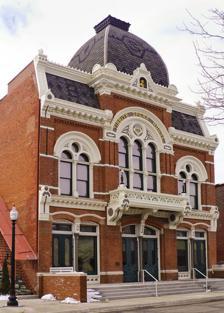
Building: Tibbits Opera House
Country: United States of America
Year built: 1882
This article relies largely or entirely on a single source . Relevant discussion may be found on the talk page . Please help improve this article by introducing  citations to additional sources . Find sources: "Tibbits Opera House" – news · newspapers · books · scholar · JSTOR ( April 2023 ) Building in Coldwater, MI Tibbits Opera House Tibbits Opera House after restoration General information Architectural style Second Empire Tibbits Opera House U.S. National Register of Historic Places Michigan State Historic Site NRHP reference No. 100003577 Significant dates Added to NRHP March 25, 2019 Designated MSHS December 11, 1970 Location 14 S. Hanchett St., Coldwater, MI 49036 Coordinates 41°56′26″N 85°00′15″W / 41.94056°N 85.00411°W / 41.94056; -85.00411 Completed 1882 The Tibbits Opera House is a historic performance venue on South Hanchett Street in downtown Coldwater, Michigan .  Built in 1882, it is the second-oldest theatre in Michigan .  It was listed on the National Register of Historic Places in 2019. Building the theatre Tibbits Opera House as it looked in 1882 with its original Second Empire architectural facade Because Coldwater was on the main railway between Detroit and Chicago, news traveled from cities where entertainment and cultural activities were already well established.  As an area with plenty of lakes and forested parks, Coldwater also attracted city folk as a resort destination. In 1882, when the theatre was built, Coldwater was a day's trip from either Detroit or Chicago, which resulted in Coldwater's becoming a natural stopping point for visitors and theatre performers traveling the byway.  Accordingly, Coldwater residents developed a strong interest in art, culture, and literature. Barton S. Tibbits, the mayor of Coldwater at the time, accepted a challenge to build an opera house in Coldwater. Art gallery owner H.C. Lewis first proposed that he and Tibbits fund and build an opera house in response to pressure from local newspapers. Each man raised $8,000 for the venture, but Lewis soon backed down. Tibbits forged ahead alone, saying he would "build an opera house if it 'bust' my factory", referring to his cigar business in town. Tibbits was described by Dennis Vanes, who later owned the opera house, as "the greatest 'pusher' in Michigan"  adding that "Mr. Tibbits was a hustler by nature, broad minded and liberal and always ready to help the needy and suffering. He was outspoken in his sentiments and sometimes gave offense where none was intended." Barton was the son of Allen Tibbits, one of Coldwater's founders.  After returning to Coldwater after the Civil War to start his tobacco and cigar business, Tibbits found himself involved in a variety of local projects and buildings "including the skating rink , cart factory, and oil stove industry. He even purchased a number of steamboats to navigate the local lakes." According to Tibbits himself, the opera house was one of the costliest projects of his career.  He stated, "I attribute to this enterprise the Opera House my downfall, and the sacrifice of a business, which had I been selfish, would today have made me a millionaire." Indeed, the venture broke Tibbits financially by the end of his life. Tibbits hired Mortimer Smith, designer of the Detroit Grand Opera House to manifest his vision. The Coldwater Republican , the newspaper of the time, declared "the beautiful theatre will be second to none in the state except in size." The site chosen for the theatre was a plot of land on S. Hanchett street, just off the city's busiest street, Chicago Street, and nearby one of Tibbit's own cigar factories.  Coldwater itself was known for its manufacture of cigars and horse breeding . Excavation began Wednesday, November 23, 1881, and the theatre opened almost a year later, September 21, 1882. In the opinion of the Coldwater Republican , Tibbits Opera House was "one of the safest and most stable structures in Southern Michigan ." At the dedication of the theatre, Tibbits gave the following statement: "Through two motives I was stimulated to make this investment. The first was to erect a monument to my memory that every man, woman and child in Coldwater would appreciate. Second, I would show the unhappy dissatisfied portion of our community that I was not selfish, but ready and willing to do anything in my power to beautify and ornament our city.  The old time worn saying that Coldwater is behind the times, and has no respectable place of amusement, tonight passes into oblivion , and with more pleasure than I am able to express I present for your inspection this evening a theatre unequaled in any city the size of Coldwater." The Coldwater Republican had this to say about Tibbits' efforts: "For a long time a serious need has been felt in our city for a first-class place of amusement.  Although Coldwater is the home of so many wealthy citizens, no one has seemed to possess sufficient courage to embark in so hazardous an undertaking until Mr. B. S. Tibbits, with his accustomed energy and "push" which has accomplished so much in other directions, took the matter in hand and put into execution the hopes and wishes of those who, although acknowledging the need, dared not venture to undertake so great a responsibility, and the result is a beautiful building, an ornament to our city of which we may justly be proud, and an honor to Mr. Tibbits that will endure after the curtain has fallen on the last act in the drama of his life." Tibbits Opera House held its first performance, a production of Maid of Arran , on September 21, 1882. According to the Coldwater Republican , the performance wasn't as impressive as the opera house. "The song and dance might have been omitted with advantage" sums up the newspaper's account. Eras of management The Tibbits era The opera houses of the 1800s were the community gathering places for town meetings, local performers, and whatever touring performers passed through.  Many opera houses of the era occupied second or third stories of retail buildings.  The names of these buildings, "opera houses", though suggestive of a high form of art were named to associate the buildings with the grand style of theatres in Europe.  They were not about opera, however. Performing acts and theatre companies toured, often with a repertoire of several plays, musicians, and novelty acts.  As the touring became more organized theatre circuits developed with performers moving from city to city.  Shows warmed up on their way to New York City and Broadway or followed a certain pattern across the nation.  By the early 20th century, vaudeville theatres were being built across the United States to host these shows. After an opening costing $25 a seat, Tibbits enjoyed some grand years, hosting a variety of these kinds of diverse productions.  All in all, the opera house hosted 111 plays during Tibbits' management, the majority of which was comedy . Dramas also hit the stage such as the Shakespeare favorites Richard III , Romeo and Juliet , and Macbeth . Also popular was the oft performed Uncle Tom's Cabin , which nonetheless drew heavy criticism from local reviewers.  The Courier lamented "We knew it would come sooner or later, but have prayed that the calamity might be averted.  Our prayers have been in vain, and we will have to submit to the inevitable." Yet theatre was only one of a large variety of events performed in Tibbits.  The stage was the perfect forum for public speeches and lectures.  Such lectures covered topics as Edwin Lee Brown's " cruelty to animals ", Ida Hulten's " What Shall We Do To Be Saved? " lectures on reformed outlaws , the arctic , and spiritualism .  Allen Tibbits, Barton's father, even offered a lecture called "The Origin of the Aborigines of North America ."  The opera house was a convenient place for various political speeches as well. The opera house hosted a litany of other events, each in a category of its own.  Audiences enjoyed trained dog shows, wrestling matches, Humpty Dumpty Vaudeville and Variety shows consisting of acrobatics , juggling , and farce , the Boston Operatic Minstrels and stereopticon shows. Locals shared their abilities through talent shows and poetry readings . The site was used for community events other than performances such as high school commencements , dancing parties , and masquerade parties . As one of the more seemingly random public events, Tibbits Opera House hosted a reception for a man found not-guilty of arson charges. Despite such a variety of events hosted in the opera house and the diverse constituency that utilized Tibbits on a regular basis, from the outset Coldwater's gem may have been too big to truly thrive financially in such a small community.  In 1885 due to declining attendance and Barton S. Tibbits' own financial difficulties, the opera house faced the very real possibility of being turned into a roller mill . The local community however had become too invested in the theatre to let it go.  Carolyn Gillespie has noted that "although a privately owned theatre, the Tibbits functioned more like a public institution." Thus the community, with the help of the local press, launched the first of what would be a long string of unrelenting attempts to save the theatre. The Henning era In 1885, Joseph Henning, a German saloon-keeper , answered the community's call to action and purchased the opera house for $13,000, just over half the original cost of $25,000. While several individuals assumed management duties throughout Henning's tenure, one of the biggest surprises was his teenage daughter Huldah Henning who by 1891 was managing the theatre on her own, signing her father's name since many performers would not accept a female manager.  Not only was a female opera house manager unusual, but the Courier claimed that Huldah was "probably the youngest Opera House manager in the country and the only successful female one." Henning was willing to try some new things to spur business for the opera house.  He transformed the front part of the basement into a restaurant and saloon and even built an 85-foot (26 m)-long bowling alley.  In 1891 the saloon was turned into a tearoom offering ice cream, cold lunches, and lemonade, which Henning's wife and daughters staffed. Henning also tried to improve the quality of theatrical circuits that came to perform at the opera house, but frequent cancelations and financial difficulties once again threatened to close Tibbits. A number of solutions were proposed for the theatre.  Some suggested that the building be used as a Town Hall and council room.  Others proposed a beer garden with variety shows.  Thespians who wanted the original purpose of the building to be preserved favored the establishment of a stock company to manage the finances.  None of these ideas came to fruition however, and Henning sputtered from one year to the next barely making ends meet. If the diversity of productions during the Tibbits Era was broad, it was even more so during the Henning years.  Theatrical productions included such genres as Irish comedy, combination plays, repertory companies, drama, opera, and operetta .  Comedies began to shift toward vaudeville-type performances in which "the performers became more important than the play", with play reviews focusing more on "the actors' songs, dances and acrobatic skills rather than on the play itself" Uncle Tom's Cabin companies continued to tour, trying to outdo each other with the most sensational stage elements. Set designers pushed the limits with special effects creating a rainstorm on stage with actual water and even pushing the safety limit by lighting part of the stage set in "The Streets of New York" on fire. Such efforts were part of a theatrical movement toward "naturalness" and " realism " on stage.  In "The Police Patrol", a scene depicted the interior of a police patrol barn with horses in stalls.  Once the police alarm sounded, the horses were harnessed and dashed off stage in a matter of seconds. Such was the extent to which performers pushed the element of realism. The number of lectures hosted at Tibbits picked up during the Henning years in part because for a time, the YMCA sponsored various lecture series.  Topics ranged from the problems of the working man hosted by National Assembly of Knights of Labor representative R. F. Trevellick, C. E. Bolton's "Russia and the Romanoffs", a lecture by Robert McIntyre on military life in the Post Civil War South, George Kennan's "Camp Life in Eastern Siberia ", topics ranging from love and marriage to prison life, Paul B. DuChailler's prohibitionist lecture, George R. Wendling's discussion of " Saul of Tarsus ", lectures on various world geographies, and even one called "Old Ocean, Our Slave and Master", by Prof. Juno B. Demotte. Perhaps the biggest draw came from Robert G. Ingersoll who presented a lecture on Abraham Lincoln , attracting audiences from neighboring counties who flocked to listen to his "matchless oratory and brilliant word-painting" Such events not only made Tibbits a place of entertainment, but one of education as well. Speaking events were not only meant to inform, but also to persuade.  Such was assuredly the purpose of a large number of political speeches and rallies during the Henning years.  These events, generally always for Republican causes and candidates, sported rallies with bands, fireworks, and speeches.  Two governors even spoke at Tibbits: Gov. Alger in 1885 and Gov. Luce in 1890. Yet Tibbits was an entertainment center first and foremost, and the Henning years made a bid to outdo the Tibbits Era in wild, extravagant shows.  The opera house hosted everything from boxing matches featuring the likes of John L. Sullivan , to trained horses and mules, a presentation by women who claimed to read minds , and even camel rides. A group called the "Fat Men's Club" entertained the crowd with "singing, dancing and acrobatic performance."  The opera house even hosted a company called "The County Fair" which "featured a horse race with three Kentucky thoroughbred horses ridden by professional jockeys over a three-quarter-mile course in full view of the audience." It is safe to assume that such an even was not hosted in the theatre itself.  One comedy company went so far as to award a winning raffle ticket holder with a Jersey cow . Such a prize was of a very different nature than the winnings would be for modern Tibbits raffle winners. Tibbits hosted a number of musical performances during the Henning Era as well.  Such shows included "The Royal Spanish Troubadours", the "Boston Symphony Orchestral Club", the "Michigan University Glee and Banjo Club", the "Swedish National Octet" which made two appearances, and the " Harvard Quartette." Minstrel groups also took to the stage, although these groups had more of a circus feel to them rather than being strictly musical performances.  Such shows included bike acts, juggling , club-swinging, and cornet playing. One show in particular, "Duncan Clark's Lady Minstrels and New Arabian Nights" reportedly pushed the limits of Coldwater's conservative social mores with one reviewer commenting, "…Seated upon the stage were eight females, scantily dressed.…There was nothing, save perhaps a highland fling, that merited any commendation.  The singing was insipid, the marching by the amazons horribly executed, a little better than a flock of sheep…It is hoped this city will be spared the infliction of another like exhibition." Another reviewer called it "the vilest show that ever appeared in Coldwater", labeling the women as "coarse brazen things." Additional events included art exhibits , high school commencement exercises and reunions, a marionette show, and even a Sanitary Convention. The Jackson era Eventually, Joseph Henning's financial struggles caught up to him, and he handed over the management of the theatre to John T. Jackson in 1894, who married Joseph's daughter, Huldah Henning. Together they managed the theatre with Henning ultimately handing over ownership of the theatre to John and Huldah in 1904. They owned and operated the theatre until its sale to Dennis Vanes in 1920. In later years Huldah's younger sister Josephine Henning Beyer had this to say about the Jackson management: "Under the superb management of John T. Jackson, Coldwater received the joy of witnessing the very best of dramas, operas, bands and orchestras, and various other amusements in a then modern theatre." With knowledge and experience that previous managers lacked, Jackson, the "first 'theatrical man' to manage the Tibbits", was able to make the opera house financially successful for the first time and at a time when other opera houses were on the wane. Not only was he more successful at booking groups for performance, but in the 1890s, he also made improvements to the theatre to give it every modern advantage. Jackson redesigned scenery mechanisms, moved girders to add wing space, made ticket sales more efficient, installed electric fans for the comfort of the audience, added a sprinkler system and steel fire curtain , and updated the available electric current. He may be responsible for the theatre's longevity, since many other theatres were destroyed by fire. Based on the demands of performance companies who insisted on higher ticket prices to justify a trip to Coldwater, Jackson found it necessary to raise ticket prices for the first time. This was met with stiff opposition and criticism by reviewers from the two major local newspapers, The Courier and The Republican . Although these newspapers were unable to deny Jackson's successful management of the theatre, the rift between the press and Tibbits increasingly began to widen. It was a third upstart newspaper, The Daily Reporter , which defended Jackson's management. The only paper that survived was the one that tied its loyalty to the historic opera house. Tibbits Opera House continued to host many of the same types of programming as under previous eras of management, while also bringing new variety to the stage as well. Theatre genres included melodramas , pastoral plays, Irish dramas, combination plays, farce, and scenic attractions, with Charles Hoyt and Clyde Fitch being the most popular playwrights. The farces tended to focus more on comic specialties rather than a developed plot. Regarding one such farce, At the French Ball , a reviewer quipped, "…The play is one of those kind of creations that one enjoys when he has had a good dinner and has nothing else to do but to gaze and laugh, and feel as Frenchy as possible." Another feature of comedy in this era is that it increasingly included elements of vaudeville with it becoming increasingly "difficult to distinguish between pure comedy and variety entertainments." Famous melodramas during the period included The Convict's Daughter and Was She to Blame . The number of Uncle Tom's Cabin companies, whose shows had apparently evolved into farce and comedy from the original serious tenor of the story, declined during this period. But taking the place of Uncle Tom's Cabin was the oft repeated Faust , an opera which stressed scenery and electrical effects. The comic opera Wang featured one of the more absurd stunts performed on the Tibbits stage with a beer-drinking elephant that downed a four-gallon glass of brew. All in all, 376 plays were performed on the Tibbits stage in the decade from 1894 to 1904 alone, a large increase from the Barton S. Tibbits era. Musical performances continued to be popular as well with such groups as the "Chicago Marine Band", "the Mexican Troubadours", the "Boston Ladies Symphony Orchestra", and the very famous "Sousa Band" featuring John Philip Sousa , which performed twice in 1897 and in 1900. One musician, whose performance was inconvenienced by the failed shipment of his luggage and noisy child in the audience stormed off the stage. The Weekly Courier noted, "He deliberately put his fiddle under his arm and left the stage like a crusty old curmudgeon." 1898 even featured an open-air concert from the Tibbits balcony, which was part of the original Tibbits façade. Speeches and lectures continued to be a regular offering on the Tibbits stage. These included such lectures as Wallace Bruce's "Philosophy of Wit and Humor", Charles Hampton's "Hard Times, Their Cause and Cure", and Robert G. Ingersoll's "Liberty of Man, Woman and Child." Capturing the rhetorical might of such lectures, the Weekly Courier described Judge Yaple's lecture "Personality", with the following words: "A flowing crystal of words, here and there sharply broken into prisms of color, through which one caught a glimpse of crimson sunsets, the majesty of the mountains, the waving flowers of the meadow, the sweetness of the lilies of the valley, the stillness and solemnity of the leafy woods, the songs of birds, the celestial harmony of the starry heavens and the roar and thunder of a thousand Niagaras." A number of political speeches were offered as well by the likes of Gov. Rich, Senator J. C. Burrows, Gov. Shaw of Iowa, and Adeli Stevenson, a vice presidential nominee. Variety and Vaudeville continued to increase in popularity during the Jackson years with repeat performances by Humpty Dumpty companies, pantomime , and even magic shows. Shows also took an eerie turn with Anna Eva Fay's spiritualism performance, Mysterious Oneida's séance , and Hermann the Great's show on occult phenomena. As technology improved, so also did the kinds of innovative performances Tibbits was able to put on stage. Such obscure technologies as cinematoscopes and luminere cinematographs offered the promise of displaying moving pictures. Kleine's Lumiere Cinematograph promised families the chance to see their sons in the Spanish–American War march toward the camera. Thomas Edison 's Magniscope never reached Coldwater because it exploded en route, but his Animotoscope did. Eventually the Lyman H. Howe Company offered genuine moving pictures with its Vivograph Graphophone, which depicted a train ride through the Rocy Mountain's Frazer River Canyon. While such technologies had much to be desired in terms of quality, they were nonetheless important steps in the march toward the modern cinema. Although he had fallen on financial hard times, Barton S. Tibbits lived long enough to see his dream survive and prosper. It is only fitting that upon his death, his memorial service would be held on the very stage that he erected at his own sacrifice for the benefit of Coldwater and the wider community's citizens. His funeral was held August 27, 1889. The opera house also offered memorial services for President McKinley . The Cinema era Tibbits Opera House during the cinema era. The original facade was bricked over to give the theatre a contemporary feel. In 1919 Dennis and Estella Vanes purchased Tibbits and brought in movies.  William J. Schulte bought the opera house in 1934 and physically "modernized" it into a movie theater. The Modern Era The 1960s facade before any restoration efforts began Today, Tibbits' youth and educational programming provides diverse opportunities for children and teens to participate in the arts.  The programming includes productions in which the cast is made up of area children, touring arts presentations and Popcorn Theatre, and shows presented for children featuring members of Tibbits Summer Theatre's professional summer stock company . Additionally, concerts offer a variety of touring performers. The Tibbits Art Gallery on the lower level, exhibits the work of many fine professional artists, local art groups and children as well as provides a yearly juried show for high school students. The Tibbits also holds an annual benefit auction that is as much a social event for the area as it is a fund-raiser. In addition to the programs sponsored by the Tibbits Opera Foundation, the theatre is used extensively by community groups presenting plays, musicals, concerts, dance programs, travelogues , pageants , and variety shows. During the rest of the year Tibbits presents an entertainment series featuring a variety of artists and styles. Recent performers have included Jeff Daniels , Melissa Manchester , and John Corbett . The effort is to bring quality arts performances and "name" entertainment to Branch County's rural community. Funding for the Tibbits Opera House comes primarily from memberships in the Tibbits Opera Foundation which are open to individual and corporate supporters. Tibbits Summer Theatre The cast on stage during On Broadway: A Modern Songbook in June 2010. Tibbits has long sought to present the best possible theatre for Branch County and the surrounding area. Since 1966, Tibbits Summer Theatre (TST) has brought professional theatre by stock company to Southwest Michigan and the tri-state area. USA Today has even named Tibbits one of "10 great places to see the lights way off Broadway." Yet the first two years of summer stock at the newly restored Tibbits, beginning in 1964, were produced by the American Theatre Festival.  Mostly made up of theatre professionals from Indiana, the group presented a large season, with a new show opening every week.  The comedy " The Solid Gold Cadillac " was the opening production, followed by nine other plays and one musical. By 1966, Tibbits executive director Larry Carrico decided that Tibbits itself would produce the season.  Musicals became the stock-in-trade and are still the staple of the Tibbits season.  While Tibbits has produced the biggest names such as " Show Boat ", " South Pacific ", and " Fiddler on the Roof ", it has also been instrumental in introducing audiences to lesser-known gems such as " Lucky Stiff ", "Hi-Hat Hattie", "Baby" and " I Love You, You're Perfect, Now Change ." Architecture Original construction Preserved in the edition of September 19, 1882, of the Coldwater Republican newspaper is a richly detailed account of the building's physical description. From surviving photos and valuable accounts like these, we can re-imagine the experience of the original theatre patron.  When Tibbits Opera House first opened, such a patron would have found the theatre to be nothing less than an architectural masterpiece. A modern-day view of the inside of the theatre house A patron's first experience of the theatre would have been a view of the building's façade. [ tone ] With its French " Second Empire " architectural design, the building was adorned with a 24-foot (7.3 m)-tall, slate -covered cupola with a flag staff mounted with a golden eagle statue.  The tip of the dome itself towered 76 feet (23 m) above the pavement below.  At the base of the cupola, one could behold an elegant bronze bust of Shakespeare, and below this still, inscribed in an arch above the front window was "Tibbits Opera-House, 1882", in gold leaf .  The face itself consisted of iron work, red and black brick, and cut stone "united in excellent taste."  Three large windows allowed the glow of the sun to fill the theatre lobby, and below the middle window was an iron balcony furnished with glass globe lanterns . As a patron entered the front doors, he would have found himself in a lobby with two stairwells leading up to the balcony , a manager's office, and a smoking room .  Upon stepping through the terracotta leather covered and gold trimmed wooden doors into the auditorium , a patron would have been softly bathed in the shimmering glow of 94 gas lights .  These lights, were crafted of polished brass and fitted with etched glass globes.  The stage itself was equipped with 174 gas lights.  All the lights in the entire theatre were controlled from the stage by means of a pipe system, allowing the stage manager to ignite or extinguish any or all of these brilliant lights in an instant.  Beneath a dome resplendent with painted cherubs , a large chandelier , known as an "Opal glass reflector", scattered sparkles of reflected light over all.  Elegant red Brussels' carpet softened patrons' steps, and grand opera chairs, upholstered in dark Cardinal plush awaited to seat them.  These chairs were engraved with the monogram , B.S.T., Barton Tibbits' initials, and many of these chairs offered foot rests and hat and umbrella racks.  Amazingly the auditorium originally held 1,000 seats for patrons.  The seating area was divided into the parquet and the parquet circle – two separate areas on the floor in front of the orchestra pit .  The walls of the auditorium, colored in cameo tints and dashes of cardinal, green, and gold color in "conventional figures" produced "a warm, sunny effect and [gave] the auditorium a bright and airy appearance which is very pleasing."  Dominating the scene was a grandly ornate 34-foot (10 m)-wide by 53-foot (16 m)-long proscenium stage with elegant opera boxes situated within the massive tin and plaster arch. A modern-day view of the Tibbits stage and proscenium arch The stage itself had all the latest technological features.  Scenery and curtains were shifted and moved via the rigging loft , and the stage itself included a "paint-bridge and movable frame, five sets of grooves, trapdoors , and every modern convenience for producing all kinds of scenic effects."  Additionally, speaking tubes and bell signals connected the stage manager with the box office, orchestra, and scene and trap shifters.  The stage's collection of scenic backdrops was exhaustive and of the highest quality, and was a third larger than the Kalamazoo Opera House. The boxes were draped with cardinal silk plush curtains, lined with gold, and trimmed with lace.  In the center of the proscenium arch, one beheld a portrait of William Shakespeare and above this portrait against a light-blue background was "a group of cherubs, gracefully posed, representing music and the drama."  Surrounding the main chandelier in the auditorium were more "cunning little cherubs" trailing garlands of flowers.  In the words of the Coldwater Republican , "The delicate coloring of the background brings out the figures in strong relief so one may almost imagine them floating in space and inhale the odor of their fragrant burden."  The cove around the auditorium also was decorated with "vases of flowers, bouquets and conventional vines and figures."  L. B. Chevelier, who painted many of the stage's backdrops, was the artistic genius behind such creations. Regarding the workmanship of the theatre, Carolyn Gillespie has observed that "Tibbits was easily as elegant as the Second Olympic Theatre which was completed in St. Louis that same year." Elegance was paired with superb acoustics in the rendering of the stage and auditorium, and all in all, ironically the best visual description is perhaps given by the Republican : "It is impossible to give a description of the decorations which will convey an adequate idea of their beauty.  They must be seen in order to be appreciated."  Unfortunately for the modern patron, such an opportunity has long since died. [ original research? ] The campaign for restoration A key phase of restoration is completed with the hoisting of the new cupola on top of the theatre. After years of serving Branch County, toward the end of the Cinema Era the hall was slated for destruction. Tibbits was boarded up and scheduled to be razed by the end of the 1950s.  Local supporters rallied support and raised funds to save the theatre.  Many theatres were not as fortunate and were torn down in the name of urban renewal, but Tibbits Opera House was saved, thanks to concerned citizens who restored the interior to Victorian style. The Tibbits Opera Foundation and Arts Council was founded in 1963 and now operates the facility year-round as a community center for the arts. With the turn of the century, the Tibbits Opera Foundation mobilized to mount yet another restoration campaign with fundraising and design development beginning in 2002.  While the 1960s renovation was intended to save the theatre, the latest renovation effort is intended to return Tibbits to its original grandeur.  In the spring of 2006, the addition of a handicap accessible entrance and elevator onto the side of the theatre to make the theatre more accessible to all customers and patrons was completed.  In February 2009, another phase of the restoration project was completed with the hoisting of the newly constructed cupola onto the theatre.  With the raising of sufficient funds, Phase III, which is the restoration of the 1960s facade to the original French "Second Empire" architectural design, began in 2011 and was completed in 2013. Wikimedia Commons has media related to Tibbits Opera House . References